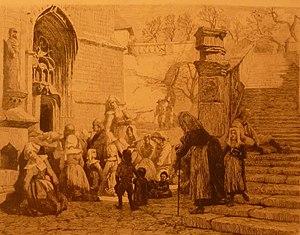
Otto Weber (1832-1888)
Otto Weber, né à Berlin en 1832, mort à Londres le 23 décembre 1888, est un peintre de genre, de paysage et un graveur allemand.
Un pardon est une forme de pèlerinage principalement rencontrée en Bretagne. Un pardon est organisé à une date fixe récurrente, dans un lieu déterminé et est dédié à un saint précis.
Le Faouët [lə fawɛt] est une commune française située dans le département du Morbihan, en région Bretagne.